John Fell (bishop)

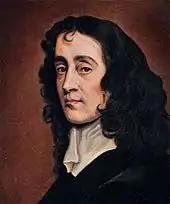
John Fell.

After the Restoration, Fell was made prebendary of Chichester, canon of Christ Church (27 July 1660), dean (30 November), master of St Oswald's hospital, Worcester, chaplain to the king, and D.D. He filled the office of Vice-Chancellor of the University of Oxford from 1666 to 1669, and was consecrated Bishop of Oxford, in 1676, retaining his deanery "in commendam". Some years later, he declined the Primacy of Ireland.